Finsbury Health Centre

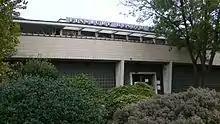
Finsbury Health Centre

The Finsbury Health Centre is in Clerkenwell, north London. It was built in 1935–38, designed by Berthold Lubetkin and the Tecton architecture practice. The design shares some of its materials and detailing with similar Lubetkin projects of the period, including the Priory Green, Spa Green and Hallfield Estates.